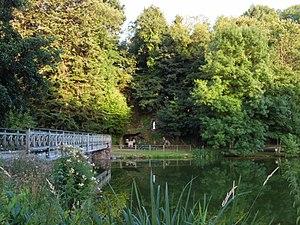
La reproduction de la grotte de Lourdes, à Vouvant.
Vouvant est une commune française située dans le département de la Vendée en région Pays de la Loire.